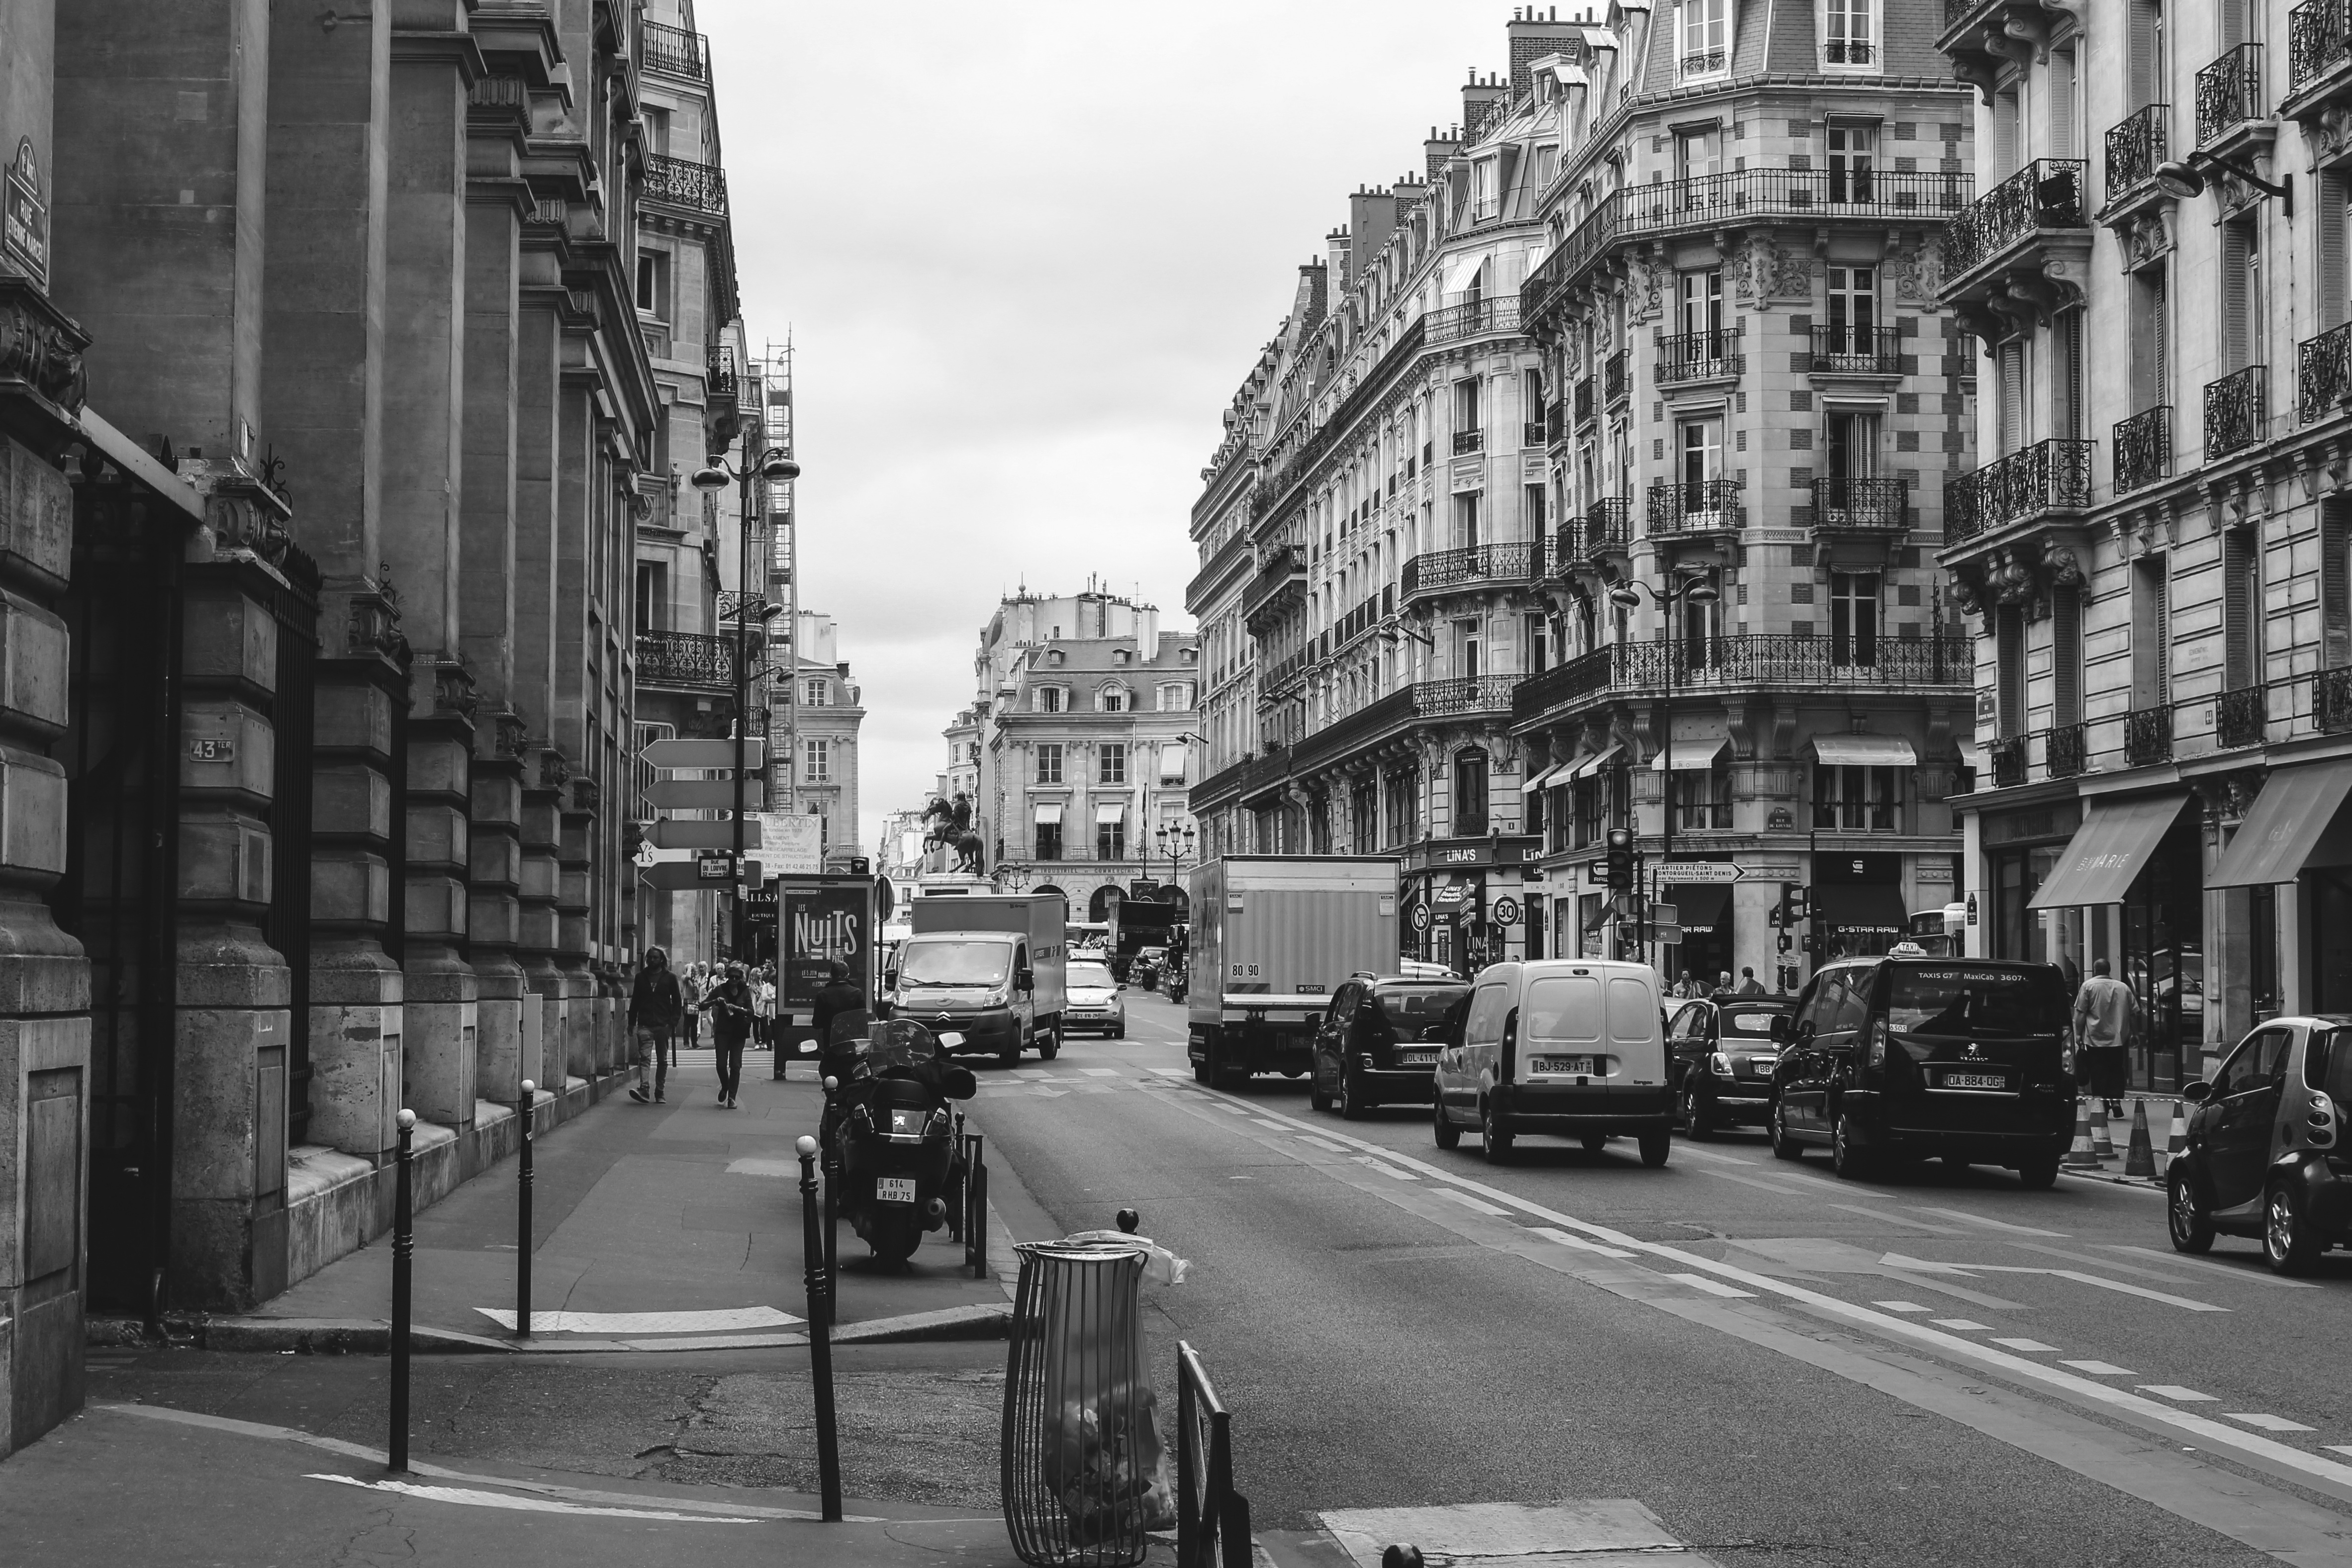
pedestrian, black and white, architecture, road, street, town, alley, city, cityscape, downtown, monochrome, lane, infrastructure, metropolis, neighbourhood, urban area, monochrome photography, human settlement, nonbuilding structure